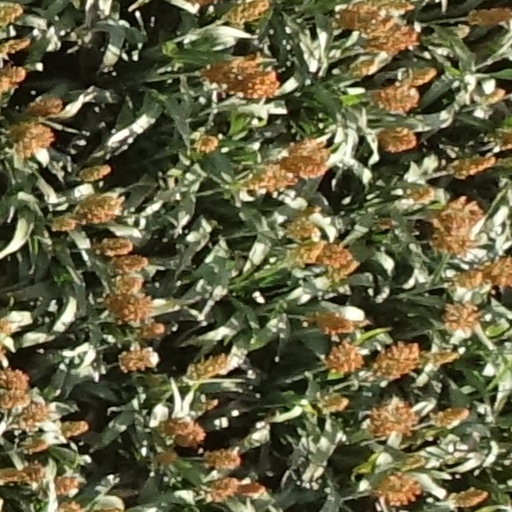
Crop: sorghum